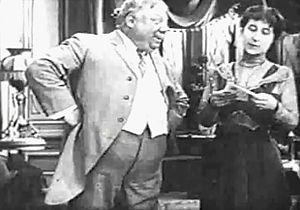
A Cure for Pokeritis est un court métrage muet américain réalisé par Laurence Trimble et sorti en 1912. Cette comédie met en scène John Bunny et Flora Finch dans les rôles de George et Mary Brown. Après la mort de John Bunny, le film est réédité avec pour titre alternatif A Sure Cure for Pokeritis.